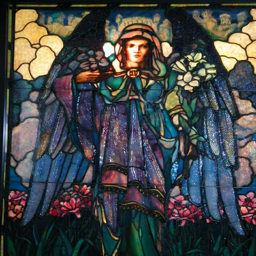
to see real windows is one of the highlights of my journey